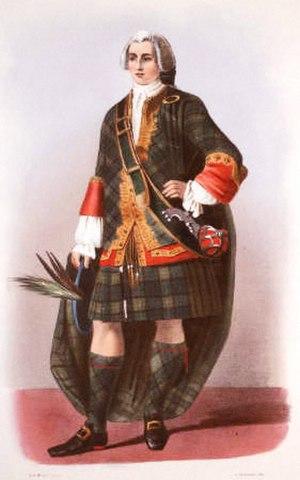
Le clan Forbes est un clan écossais.